Geet – Hui Sabse Parayi

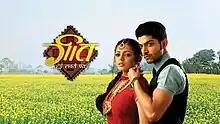

Geet – Hui Sabse Parayi is an Indian soap opera which premiered on 5 April 2010 on STAR One. It is the first series produced by 4 Lions Films. The show ended on 14 December 2011 when STAR One was replaced by Life OK.